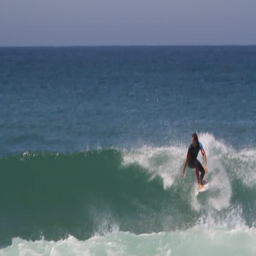
a surfer riding a wave , performs a jump before falling into water